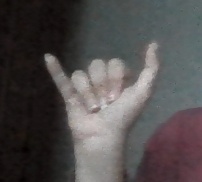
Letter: ya